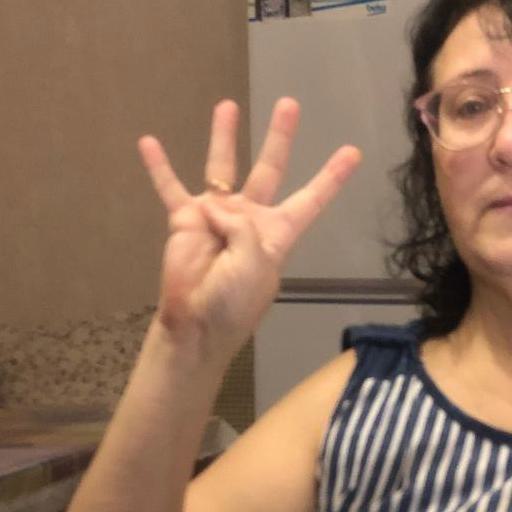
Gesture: four